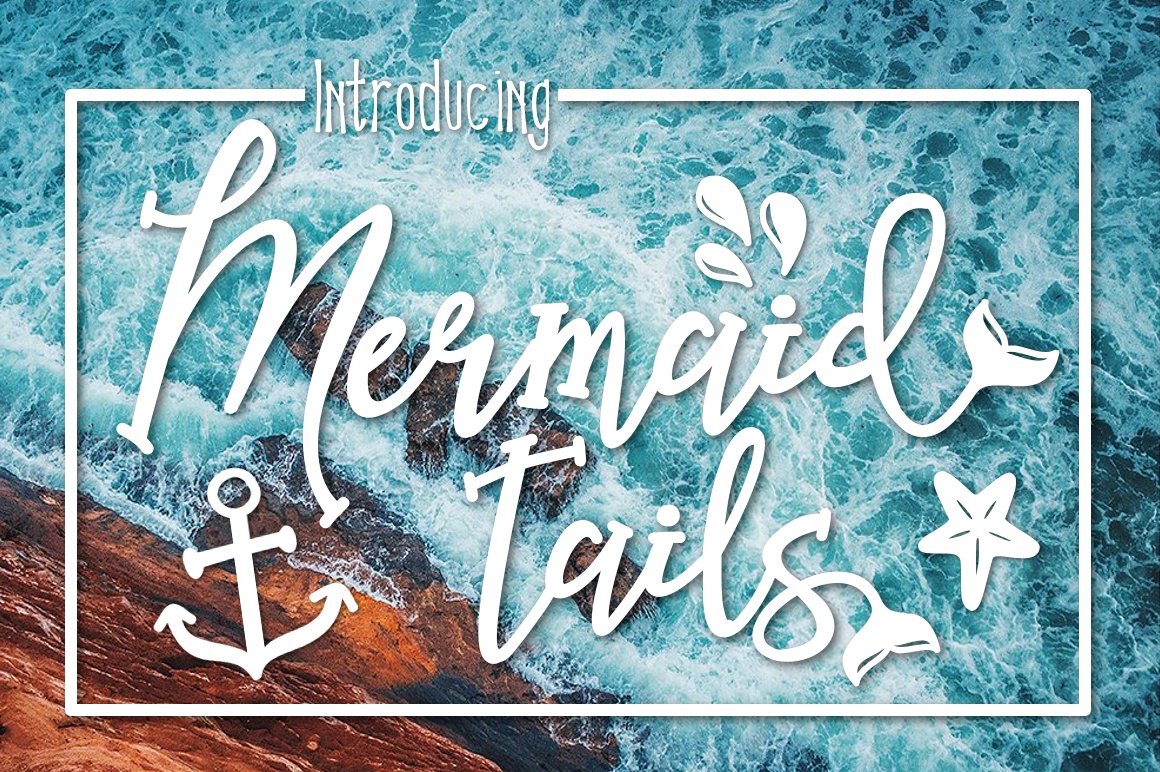
Mermaid Tails a Handwritten Typeface
This font is perfect to add to any project. This download includes a 3 ttf file formats of the font, 1 open tails, 1 closed tails, 1 numbers. YOU CAN: -Use this font for one (1) user. -Use this font on physical items. -Use this font on webpages. -Use this font in Logos and advertisements. YOU CANNOT: -Use this font in applications. -Use this font in editable text format. -Claim this as your own work
Brand: Kitaleigh LLC
Category: Software > Digital Goods & Currency > Fonts